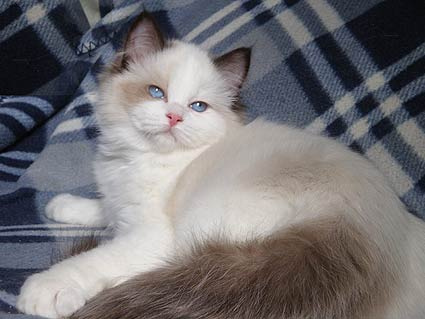
Animal: cat
Breed: ragdoll